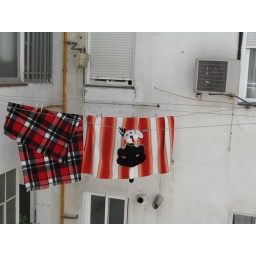
View from the window above my desk in my piso.